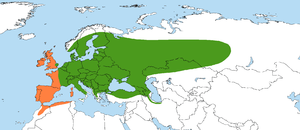
Salix atrocinerea, le saule roux est une espèce de saule de la famille des Salicaceae.
Le Saule cendré ou Saule gris est un arbrisseau de la famille des Salicacées pouvant atteindre 6 mètres de haut.